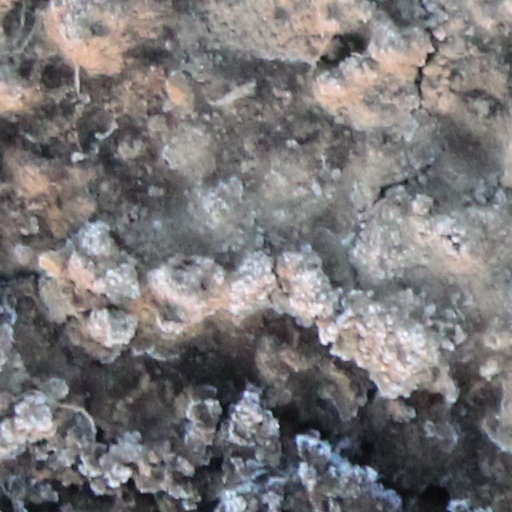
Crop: wheat